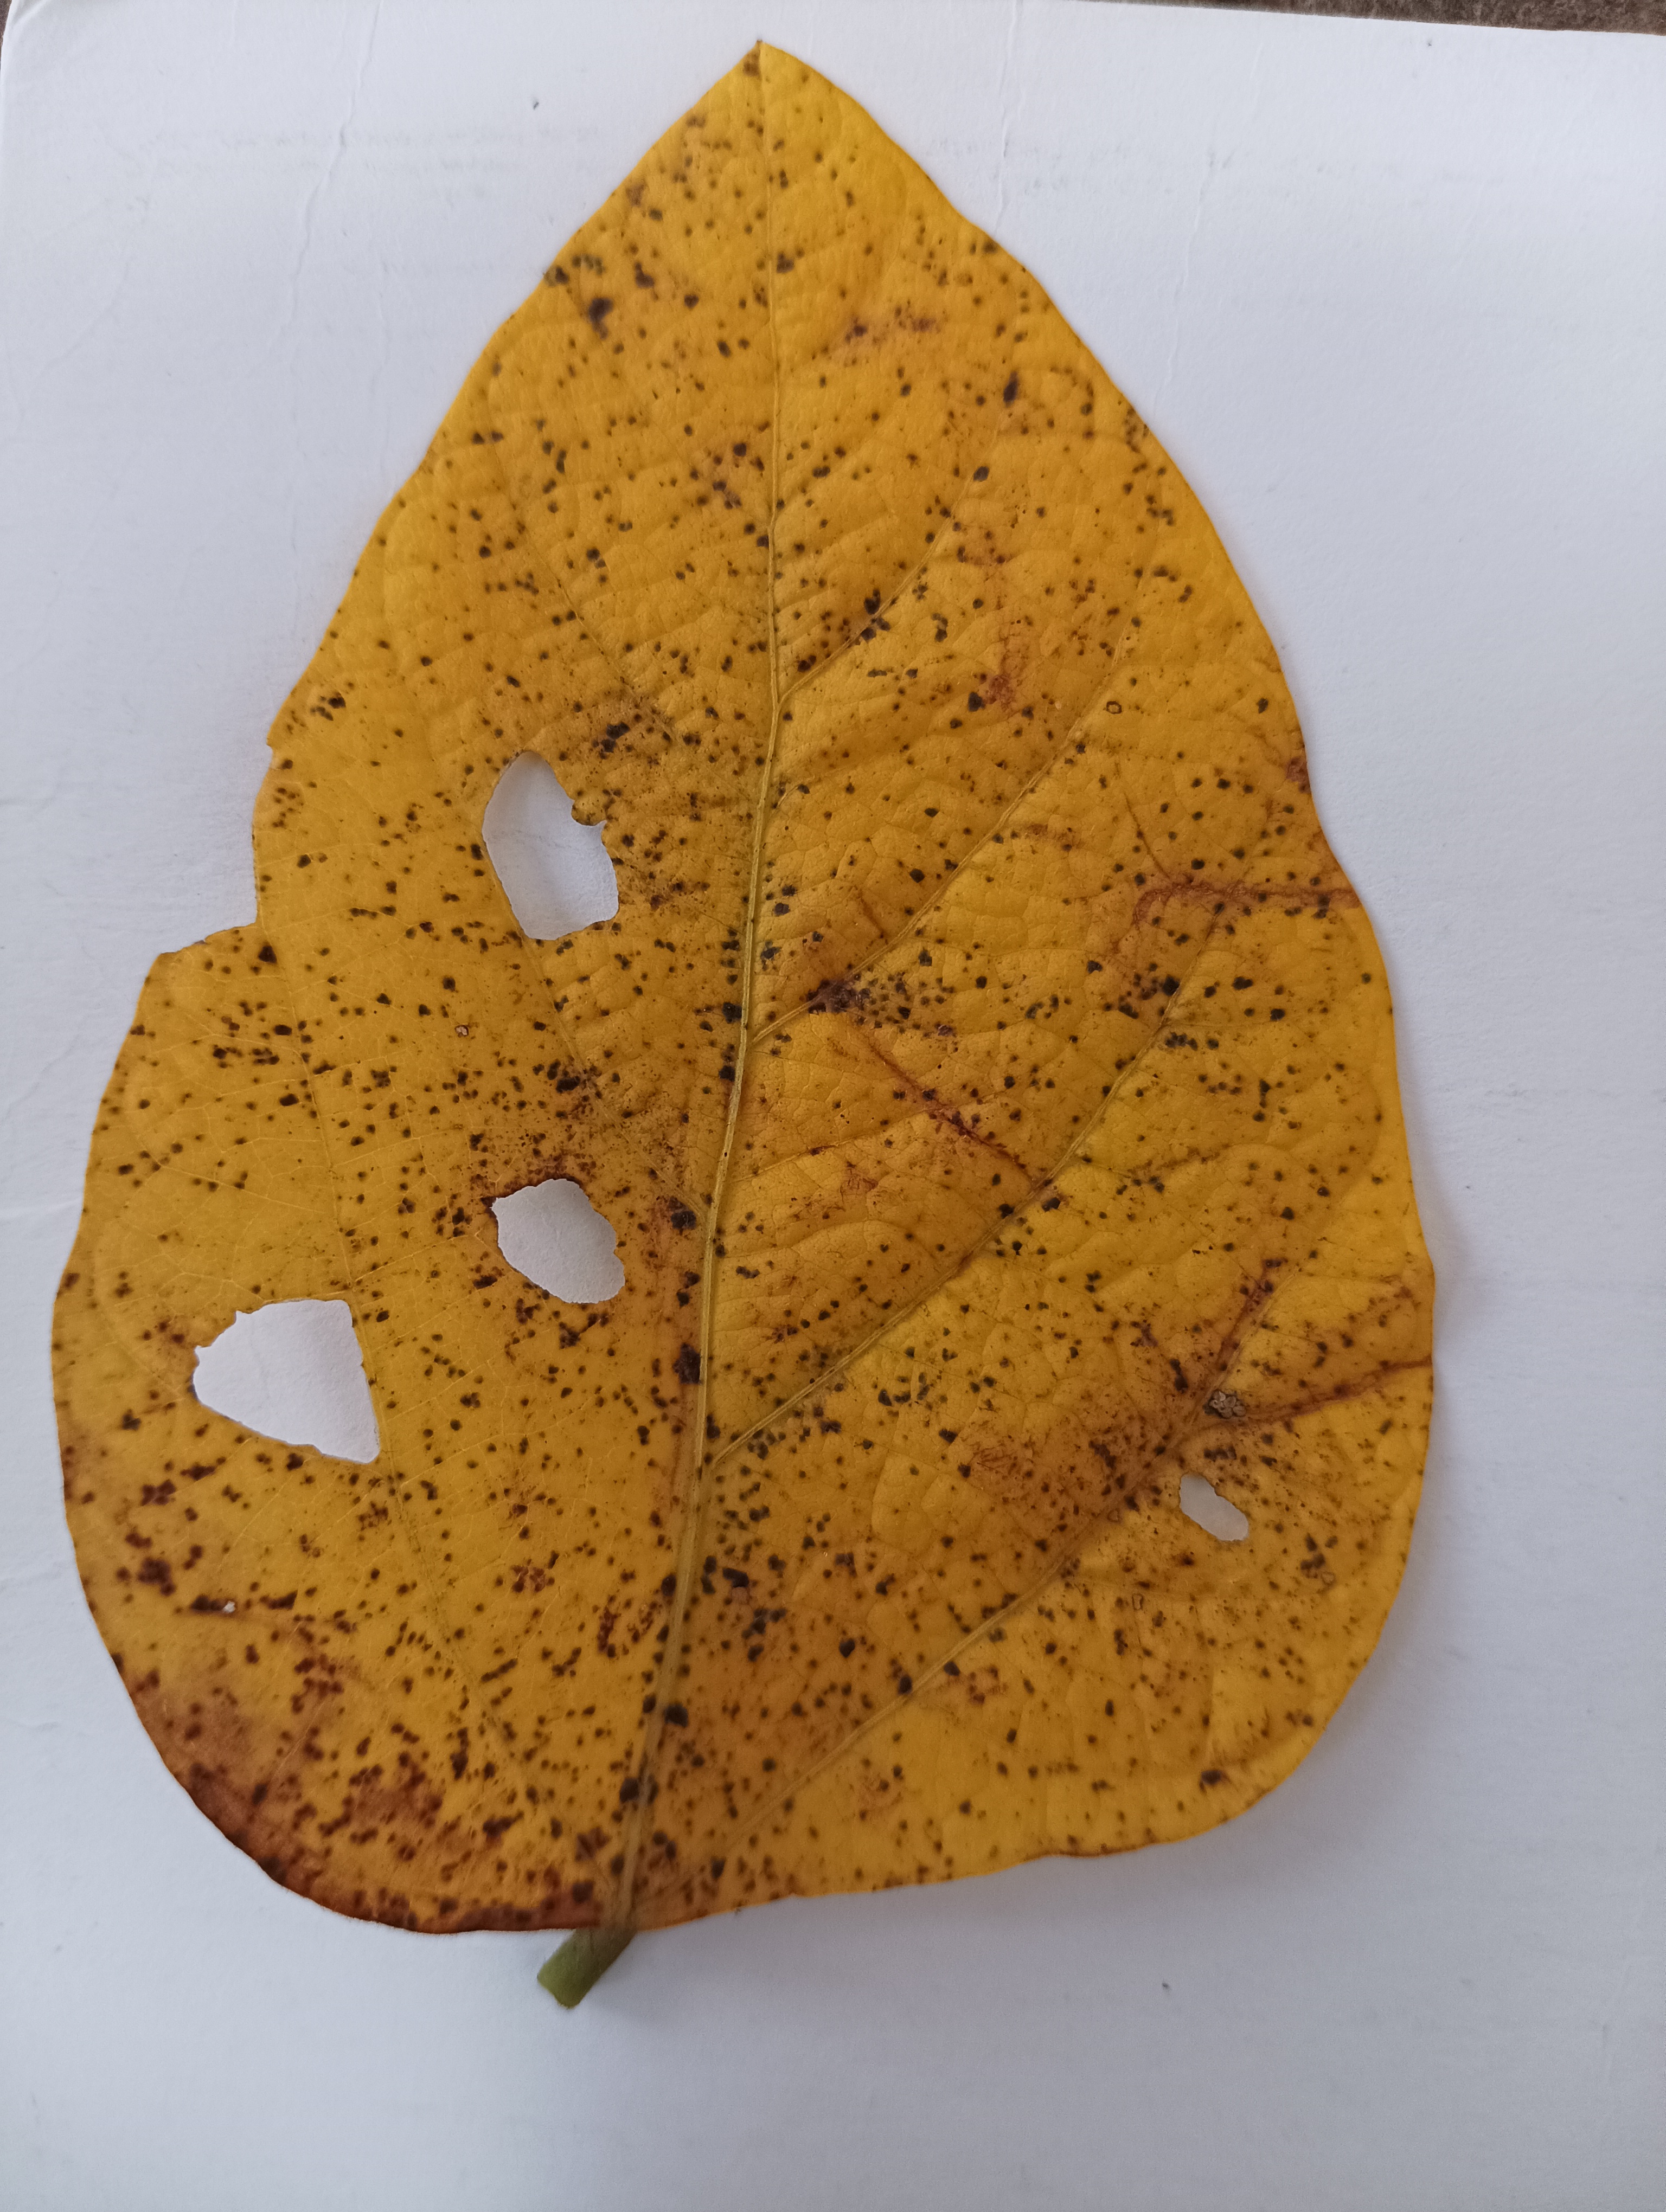
Label: Septoria_Brown_Spot